419th Operations Group

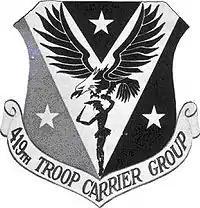
Emblem of the 419th Troop Carrier Group (1950s)

The 419th Operations Group (419 OG) is an operational component of the 419th Fighter Wing, stationed at Hill Air Force Base, Utah.